3rd century BC

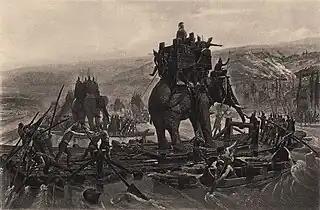
Hannibal crosses the Alps during the Second Punic War

The 3rd century BC started the first day of 300 BC and ended the last day of 201 BC. It is considered part of the Classical Era, epoch, or historical period.